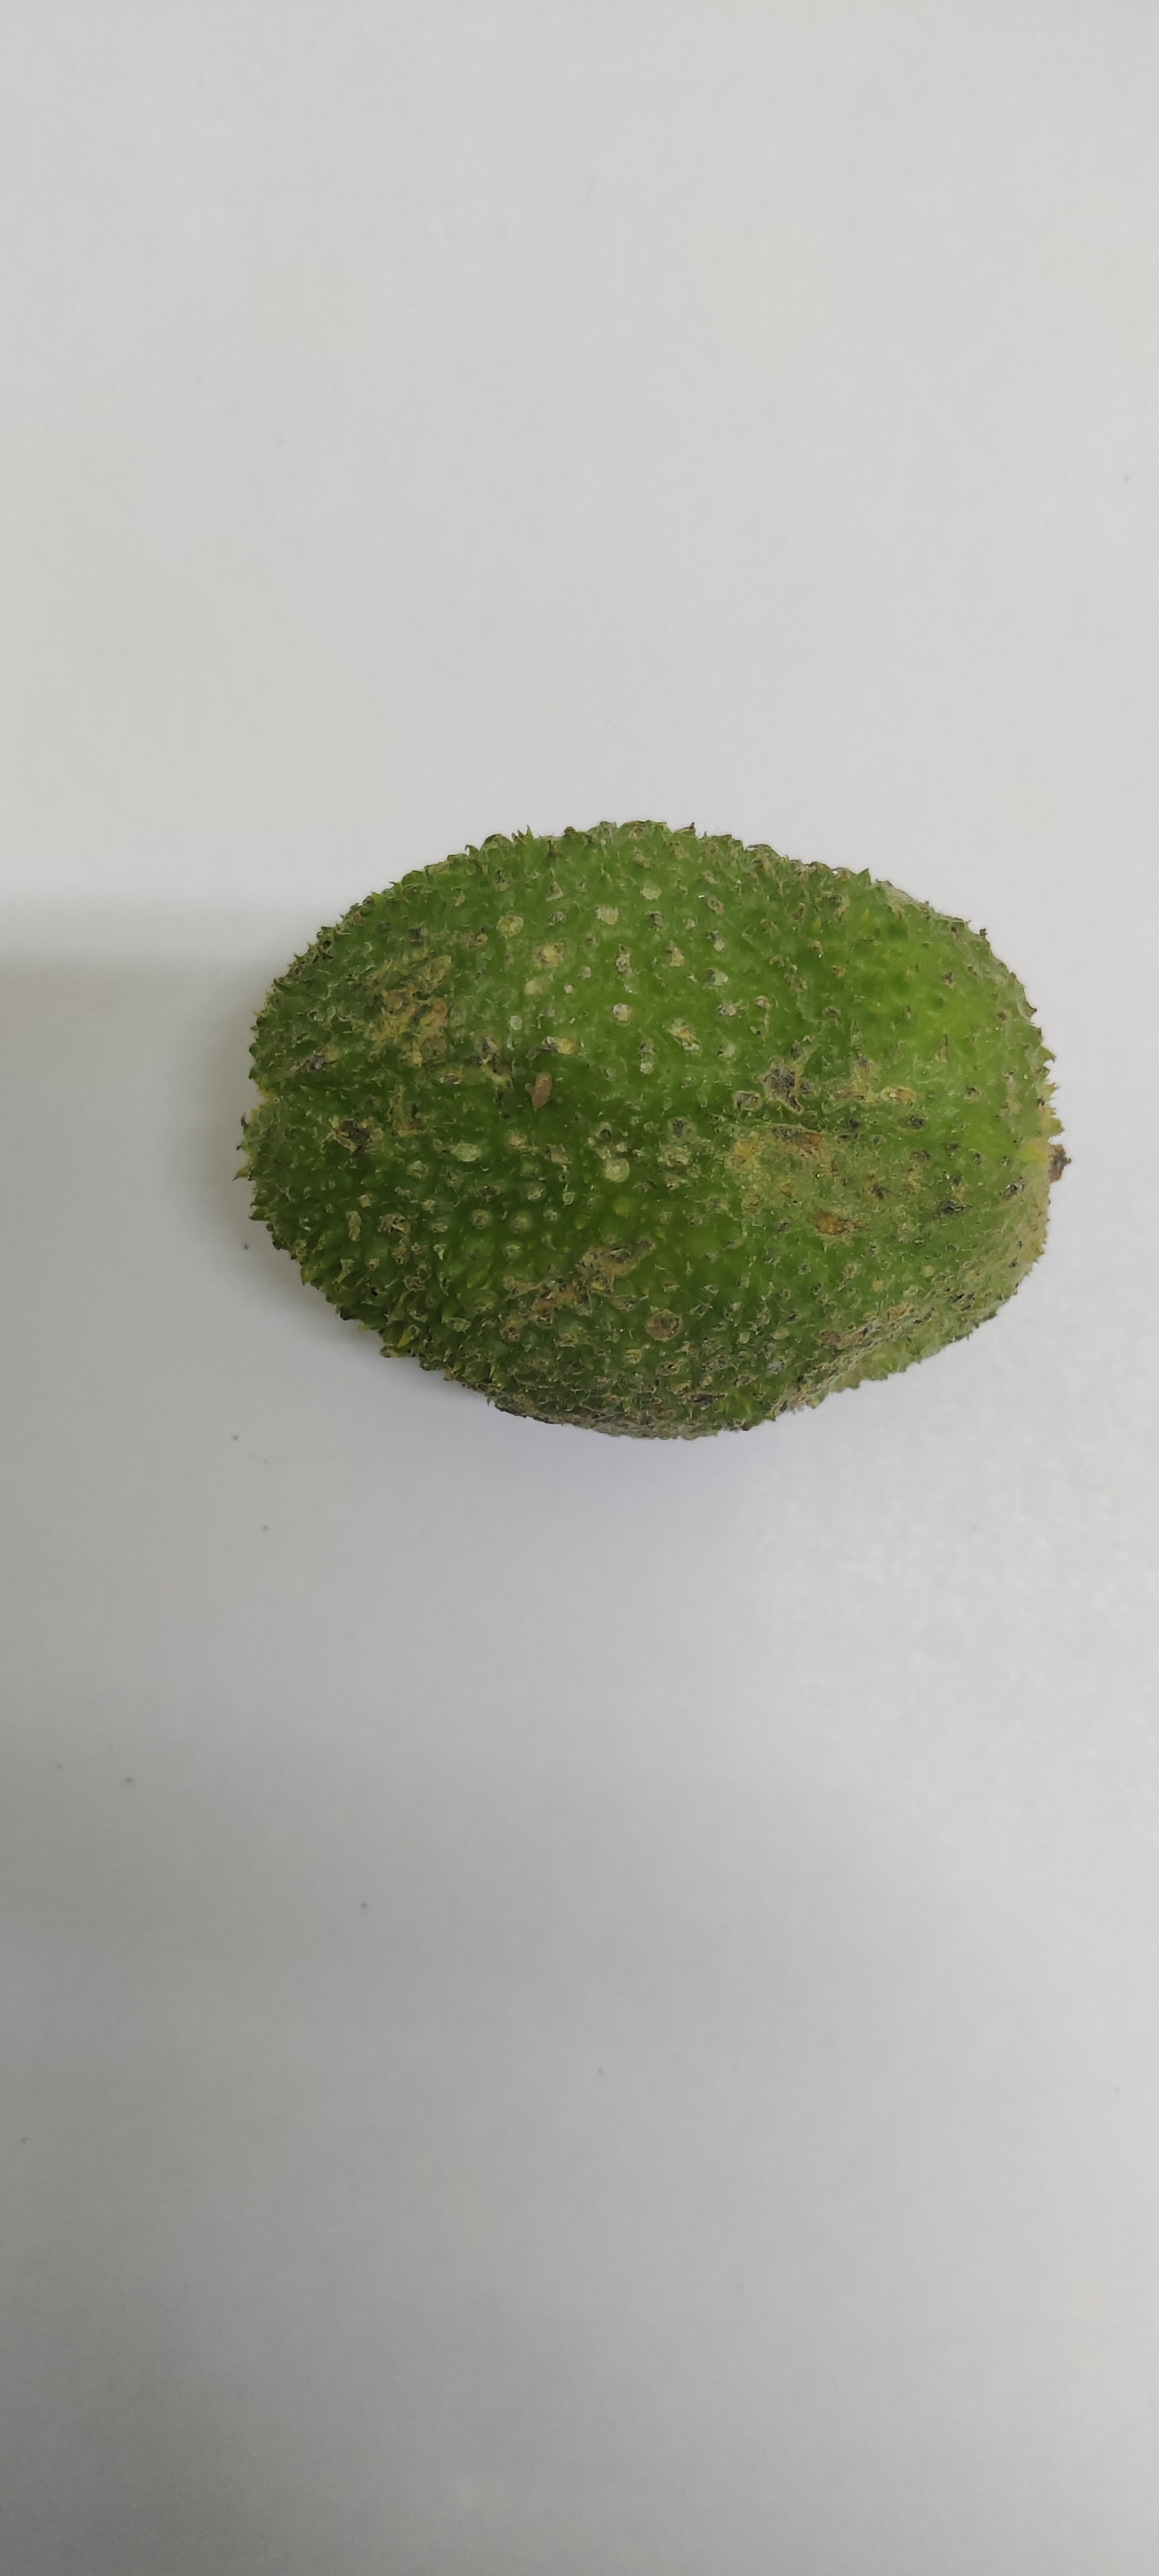
Crop: Spiny Gourd
Condition: Severely Damaged